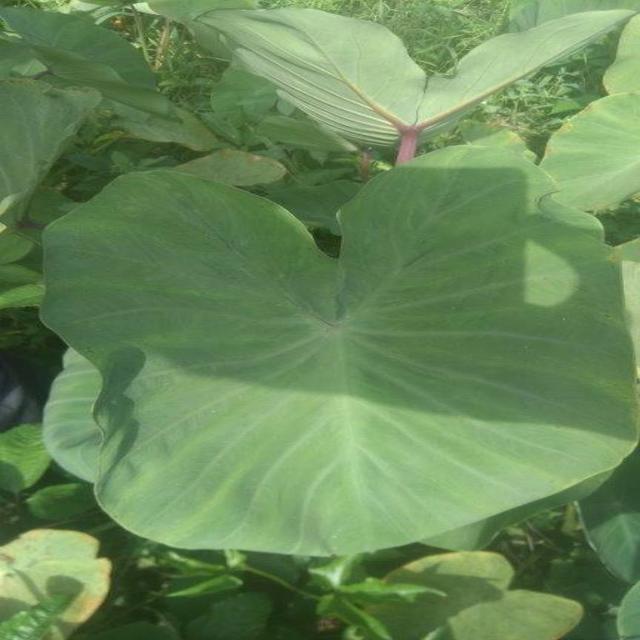
Label: Healthy